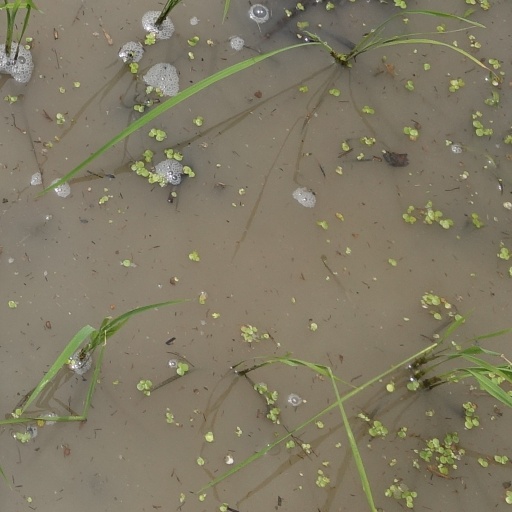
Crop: rice